Charles Duchesne

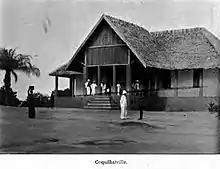
Coquilhatville at the turn of the century

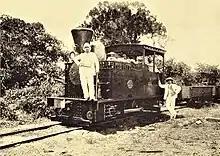
Coquilhatville, 1910, Chemins de fer du Congo Superieur steam locomotive

On 30 October 1907 Duchesne joined the service of the Congo Free State as a provisional magistrate.